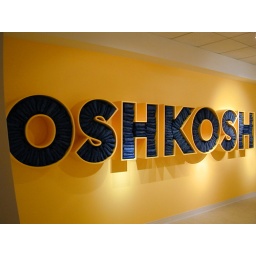
Large letters made to hold folded jeans as a wall display for Oshkosh in Carter's office in New York, NY